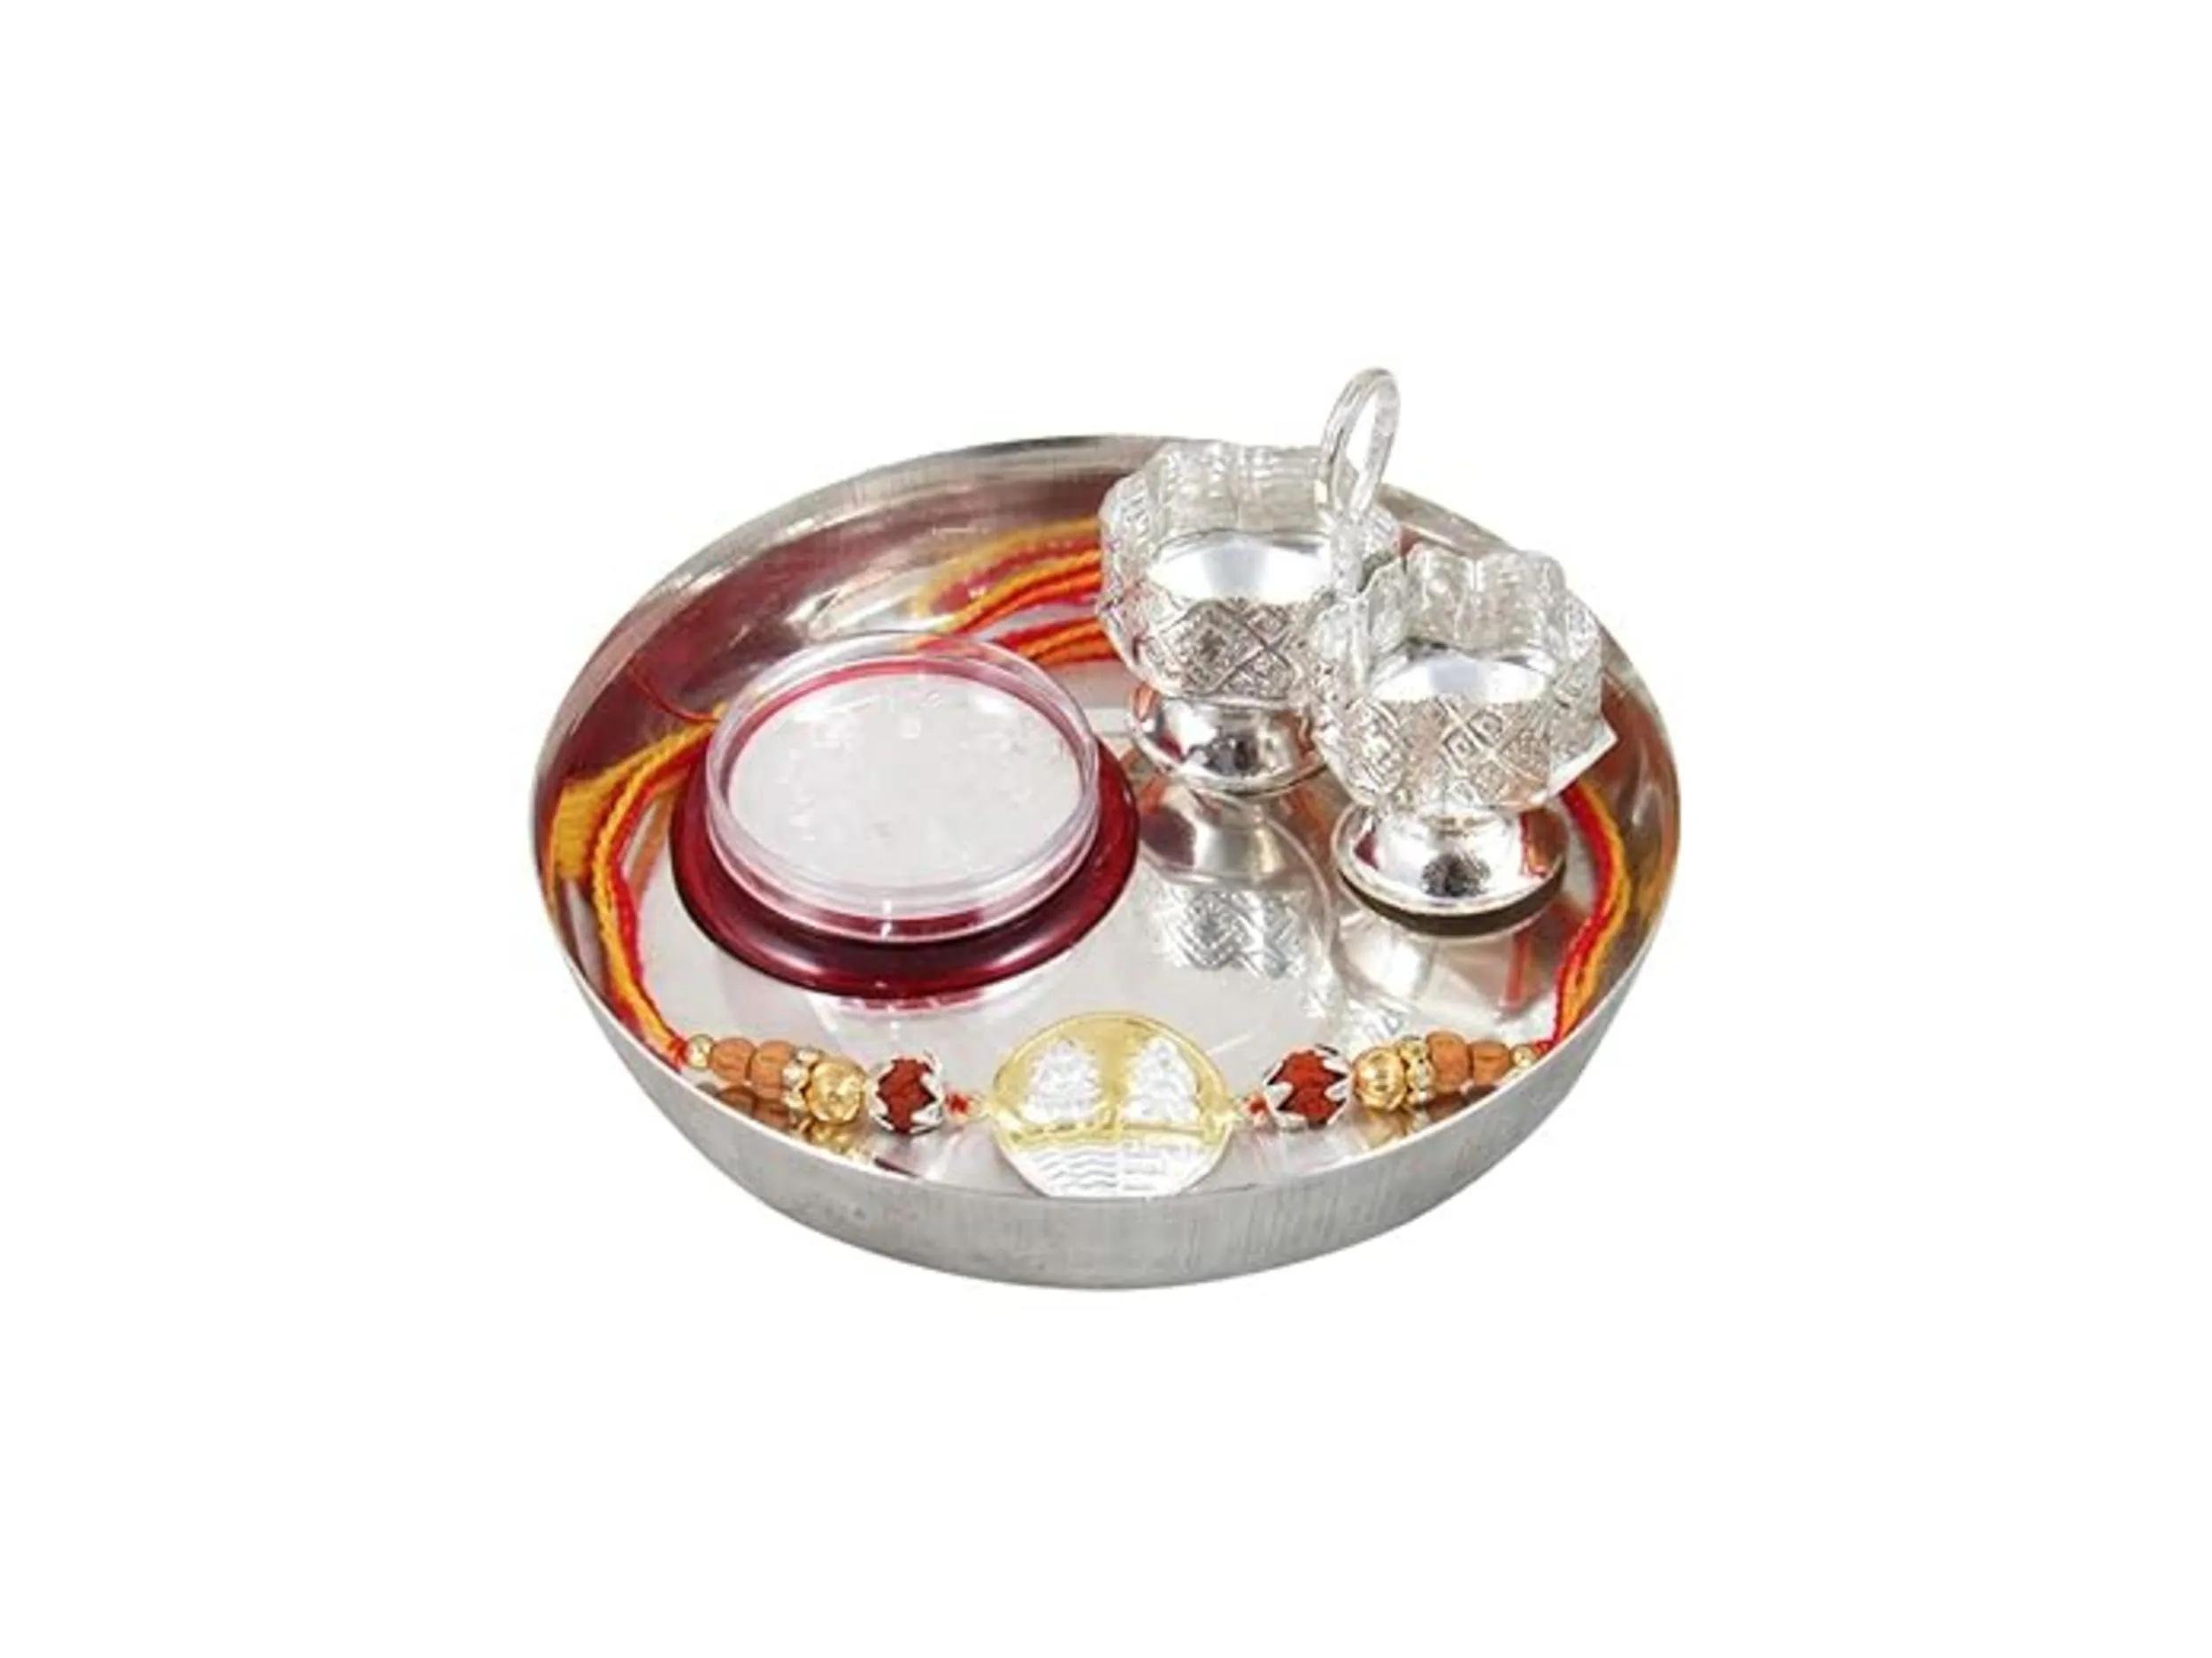
 GoldGiftIdeas Pure 999 Silver Laxmi Ganesha Rakhi for Bother, Golden Silver Rakhi for Rakshabandhan with Pooja Thali Set (4 Inch), Luxurious Tulsi Beads Rakhi for Boys
Type: Rakhis
Brand: GoldGiftIdeas
Price: Rs. 579
 Rakhi Traditional Rakshabandhan Gift to Brothers from Beloved Sisters Rakshabandhan or Rakhi is a festival celebrating and honouring sibling love. It is love at its purest & deepest point and is portrayed in the form of the sister reminding the brother of the undying bond between them by tying a holy thread and true to his nature the brother reiterates his pledge to care for his sister in body mind and spirit. Honouring this ancient festival of morals and self-sacrificing love, we brings home-spun rakhis prepared in the time honoured tradition and with same love & care that equates sisterly love.
Features: Rakhi's symbolizes the sister's love and prayers for her brother's well being, and the brother's lifelong vow to protect her,Shiny Rakhi with Red and Silver Cotton, gives Elegant looks in your brother's hand,Adorn your brother's wrist with this beautiful symbol of affection this raksha bhandhan. Tie this elegantly crafted rakhi on your brother's wrist on raksha bandhan to show your love for him.